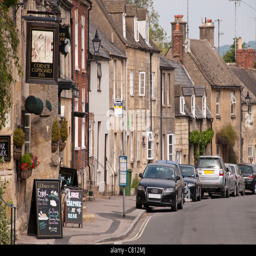
cotswold stone cottages in the town